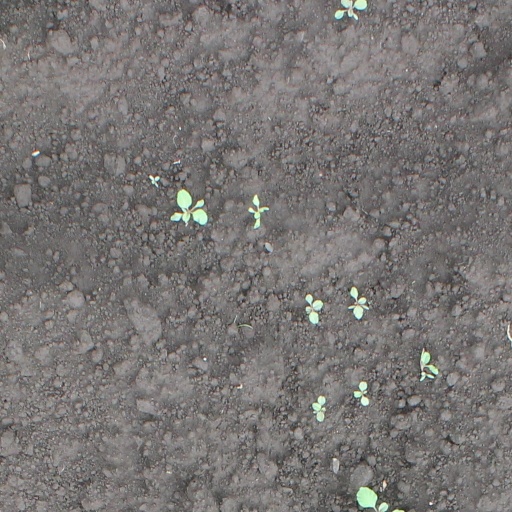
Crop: soybean